The Princess Diaries (film)

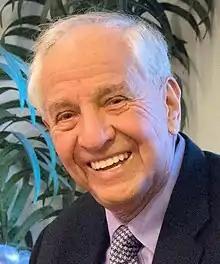
Garry Marshall served as the film's director. He changed the film's setting from New York to San Francisco in honor of his grandchildren.

By August 1999, the film was greenlit by Disney who agreed to produce it with singer Whitney Houston's BrownHouse Productions, and Cabot's manuscript was forwarded to potential screenwriters. Chase developed the script with screenwriter Gina Wendkos. Although Cabot did not write the screenplay herself, she discussed changes deemed necessary for translating the story from page to screen with Chase, maintaining that "The essence of the story, or the message, of staying true to yourself ... still comes through". Garry Marshall was enlisted as director, with Houston and Chase producing alongside Mario Iscovich. Marshall had already been pitching ideas to Disney executive Nina Jacobson before he was hired. He found "The Princess Diaries" ideal family entertainment, and was particularly drawn to the idea of "a young girl turning into a woman and realizing that she can have a positive effect on the world", hoping it would appeal to girls, boys and adults. Furthermore, the director admitted to being fond of "female wish-fulfillment and empowerment movies". However, Marshall nearly turned down the film due to a typo in its original treatment that read ""The Princess Dairies"", prompting him to mistake it for a movie about cows. "The Princess Diaries" was Houston's first feature film production venture, and her studio's second film after "Cinderella". Houston and Chase hoped that "The Princess Diaries" would be BrownHouse Productions' first in a series of female-led wish-fulfillment films, originally planning to remake the musical film "Sparkle" (1976) as a follow-up. Chase recalled that, at the time, Hollywood believed that while girls would willingly see a film intended for boys, it was difficult to convince boys to see a female-oriented film, but were encouraged by the success of Disney's "The Parent Trap" (1998).